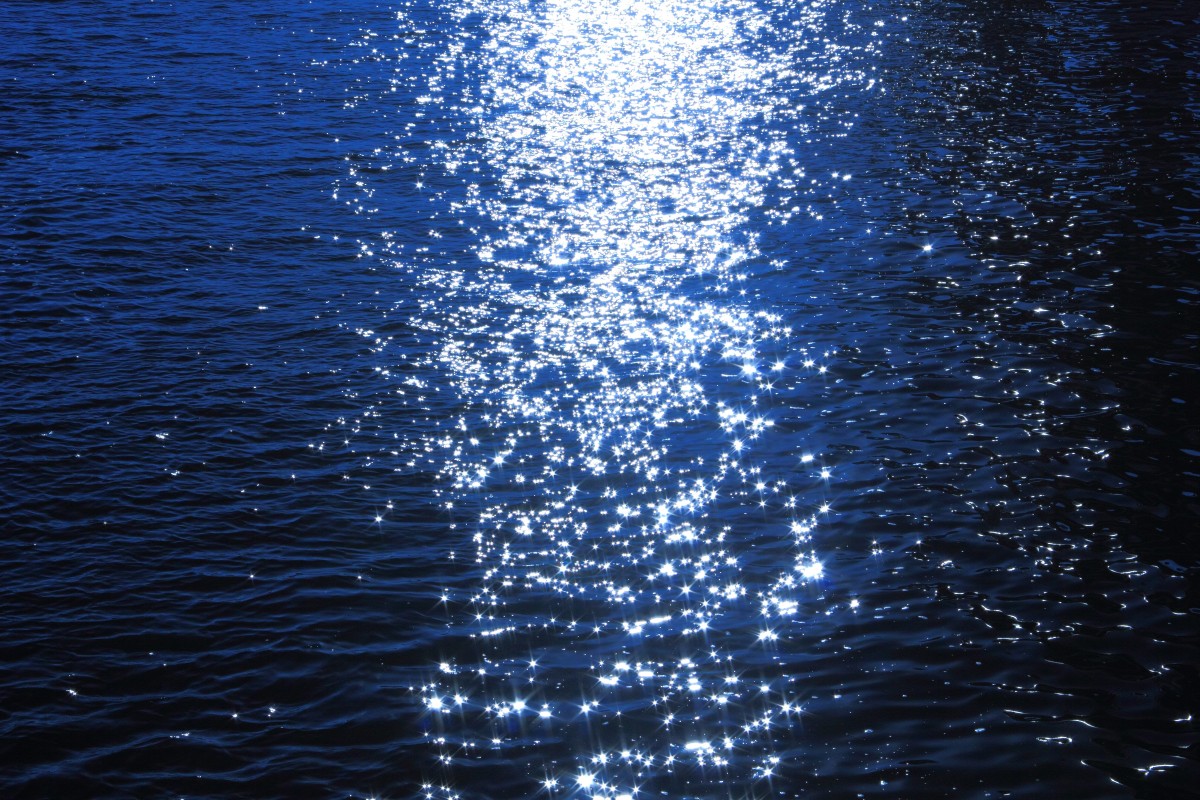
Tags: light, sunlight, wave, reflection